Yulong Road station

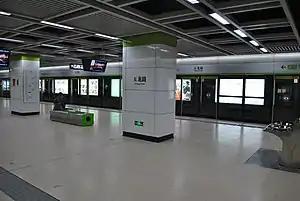

Yulong Road Station, is a station of Line 4 of Wuhan Metro. It entered revenue service on December 28, 2014. It is located in Hanyang District.